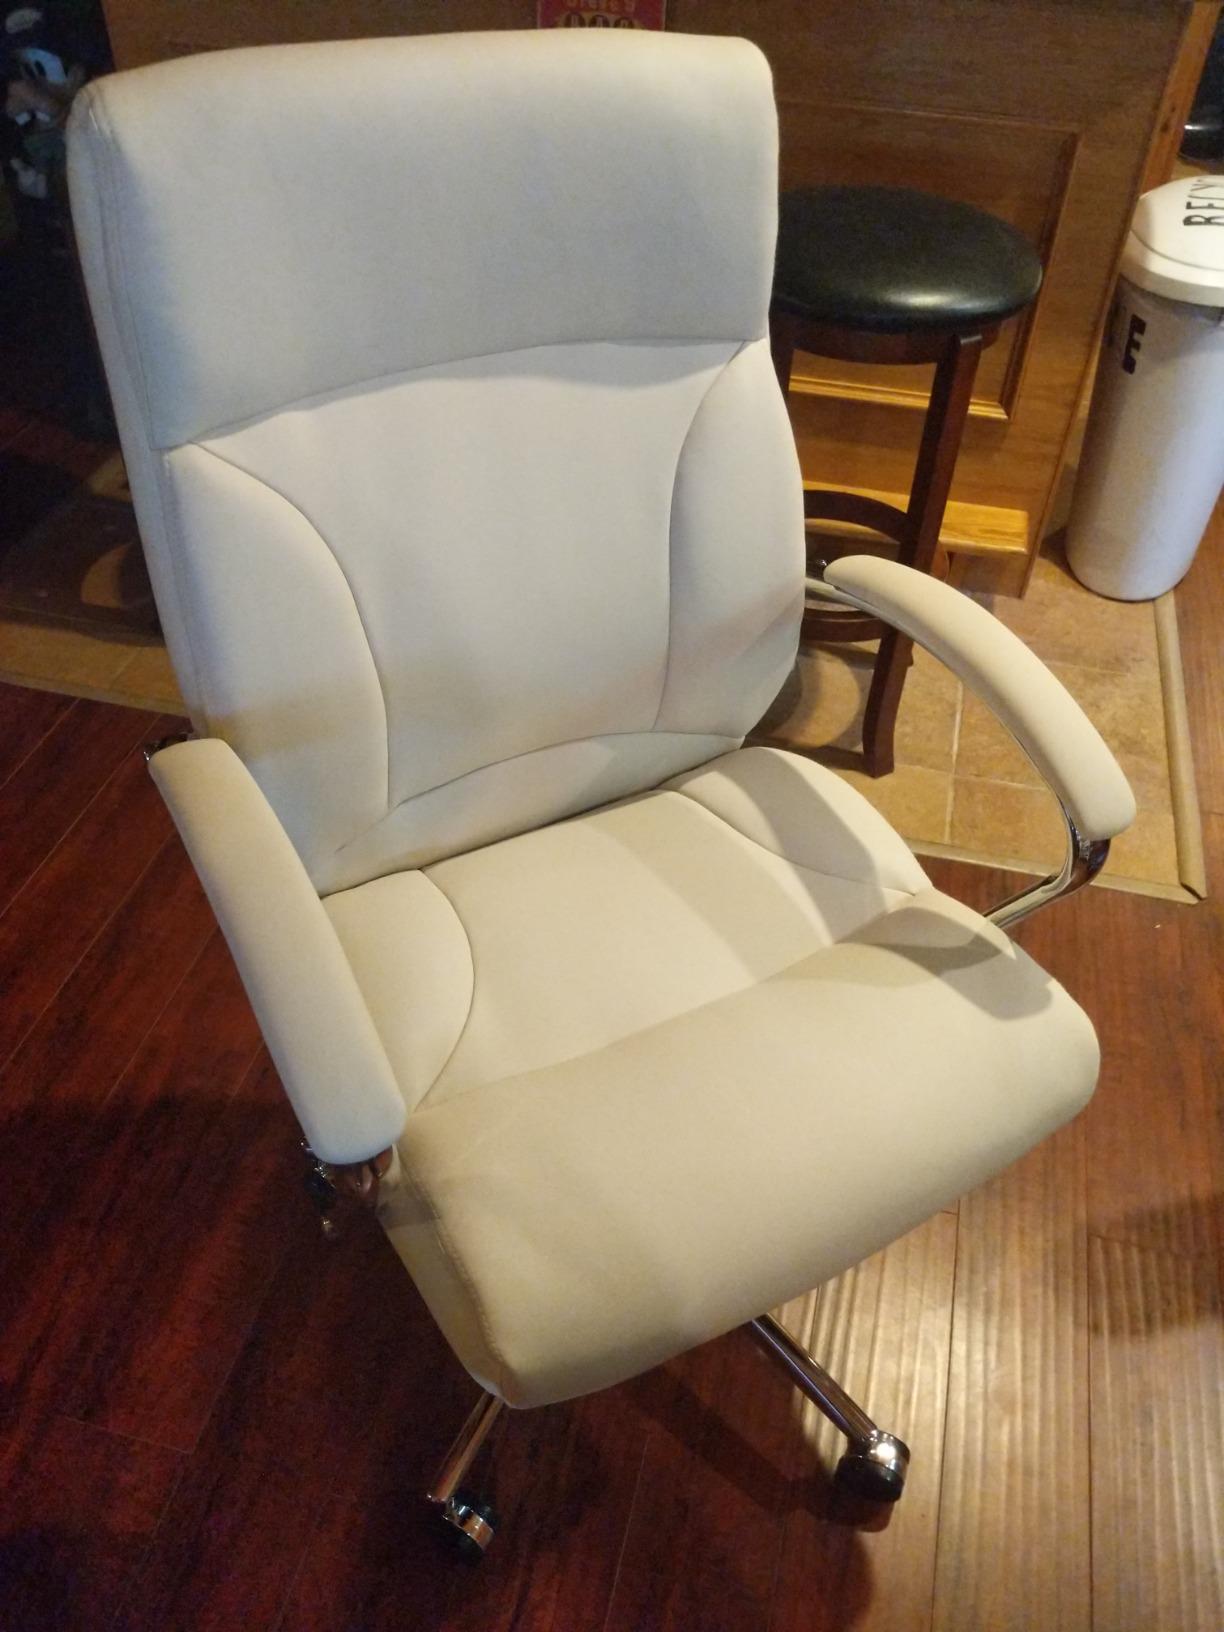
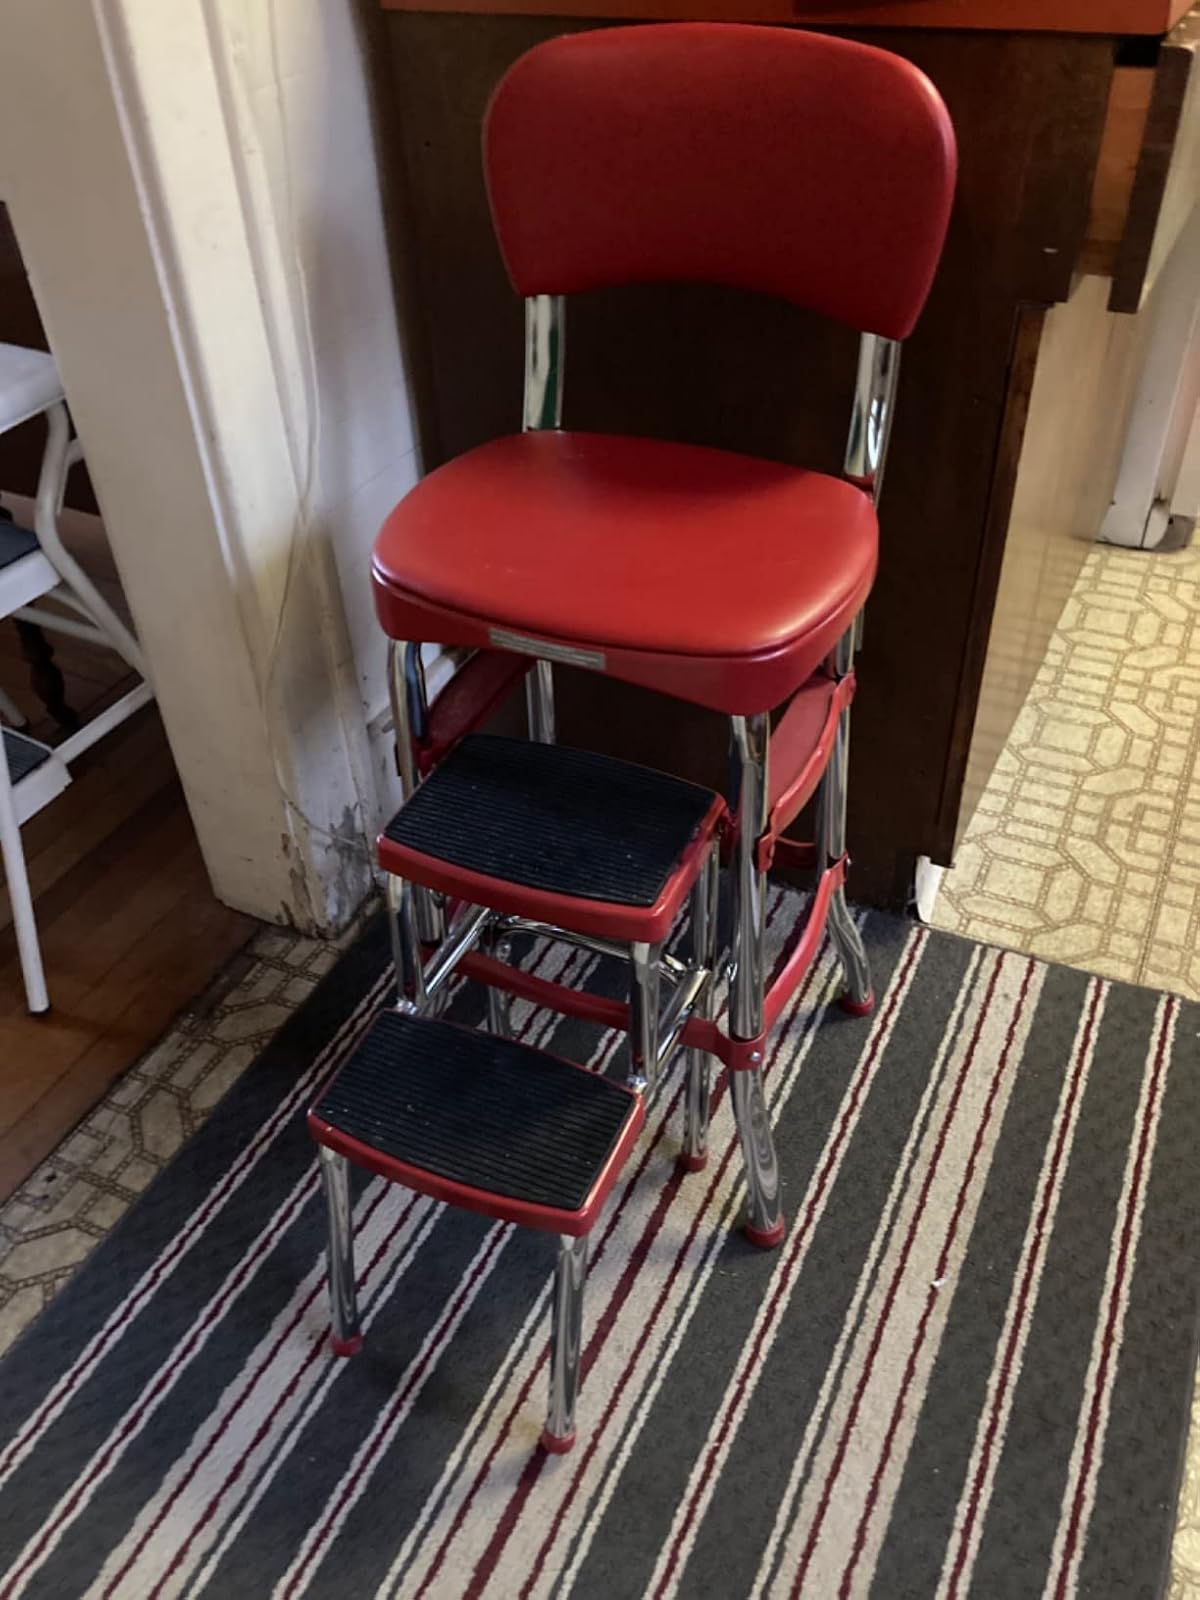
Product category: items_chair
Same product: no